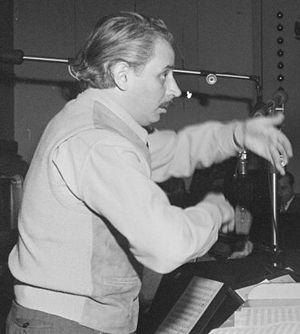
Lennie Hayton, né Leonard George Hayton, est un pianiste et compositeur américain de musiques de films, né le 13 février 1908 à New York, et mort le 24 avril 1971 à Palm Springs.